Biz Stone

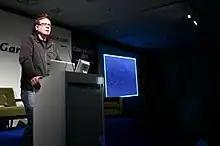
Stone addressing a conference in 2010

Stone co-founded the social network Twitter in 2006 and left the company in 2011.